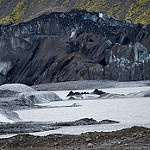
Label: glacier